Glencoe, Highland

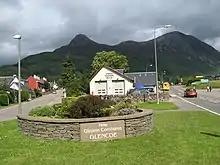
Glencoe from the west

The village is on the site of the Massacre of Glencoe in 1692, in which 38 members of the Clan MacDonald of Glencoe were killed by forces acting on behalf of the government of King William III following the Glorious Revolution. Treachery was involved, since the Clan had fed the soldiers and given them shelter for nearly two weeks before they turned on their hosts. The glen is sometimes poetically referred to as "The Weeping Glen", in reference to this incident, although the Glencoe name was already in place well before the time of the massacre, as the Gaelic "Gleann Comhann", the "Comhann" element of which may predate the Gaelic language, its meaning being uncertain.